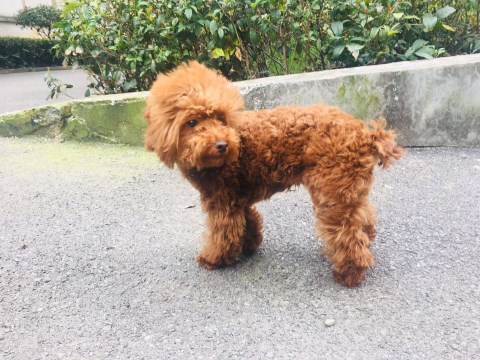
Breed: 7449-n000128-teddy